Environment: real
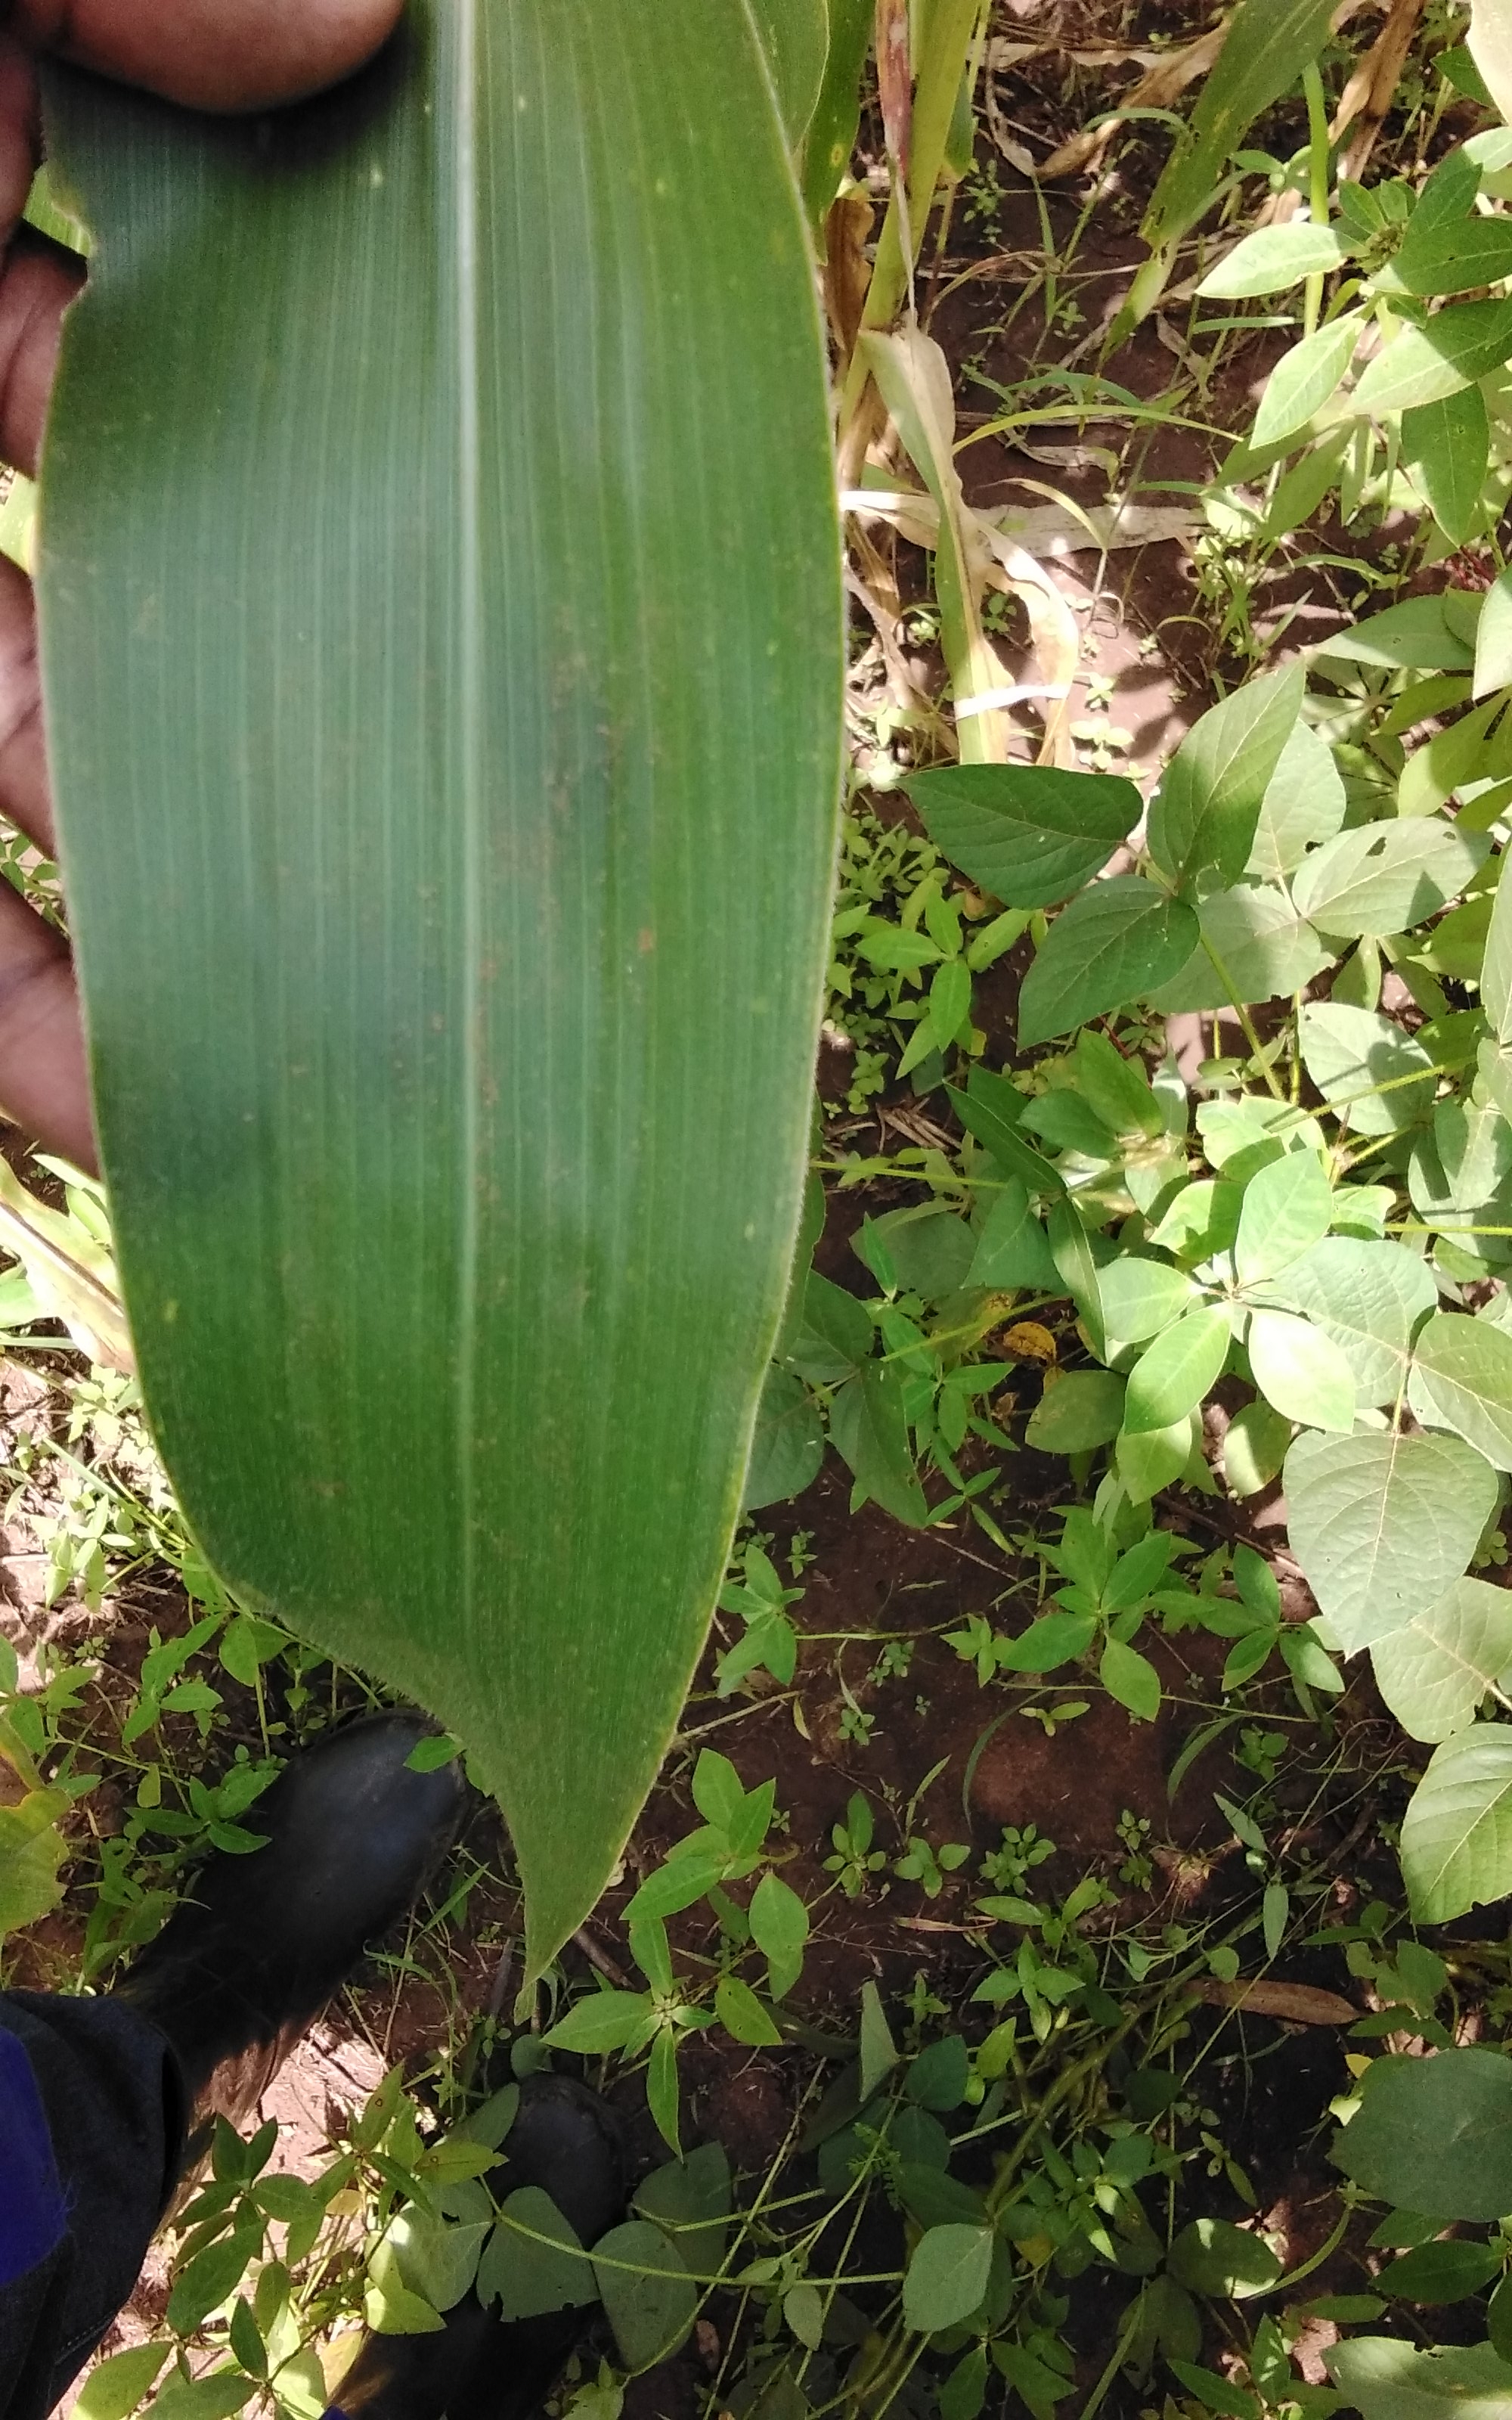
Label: healthy